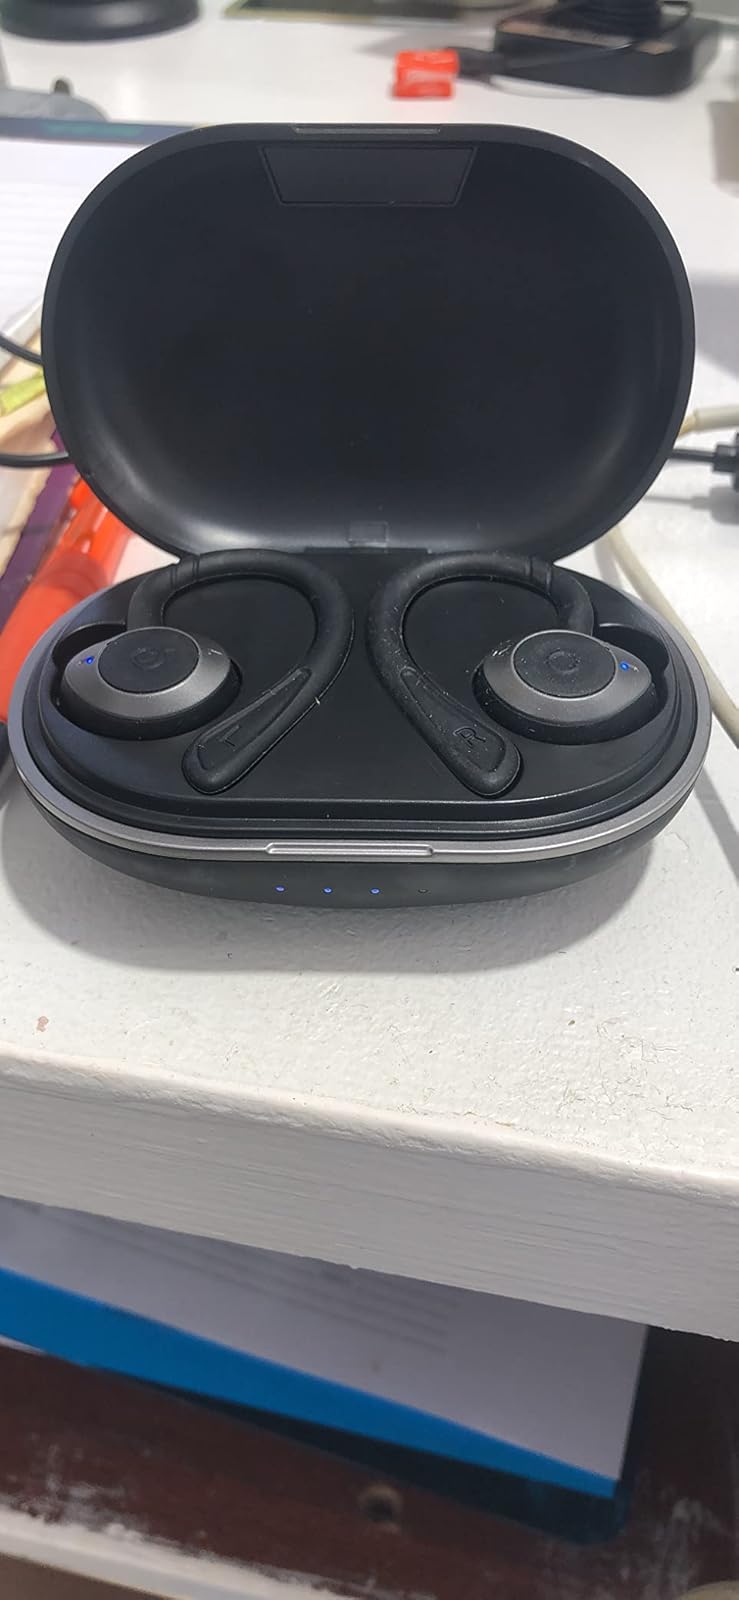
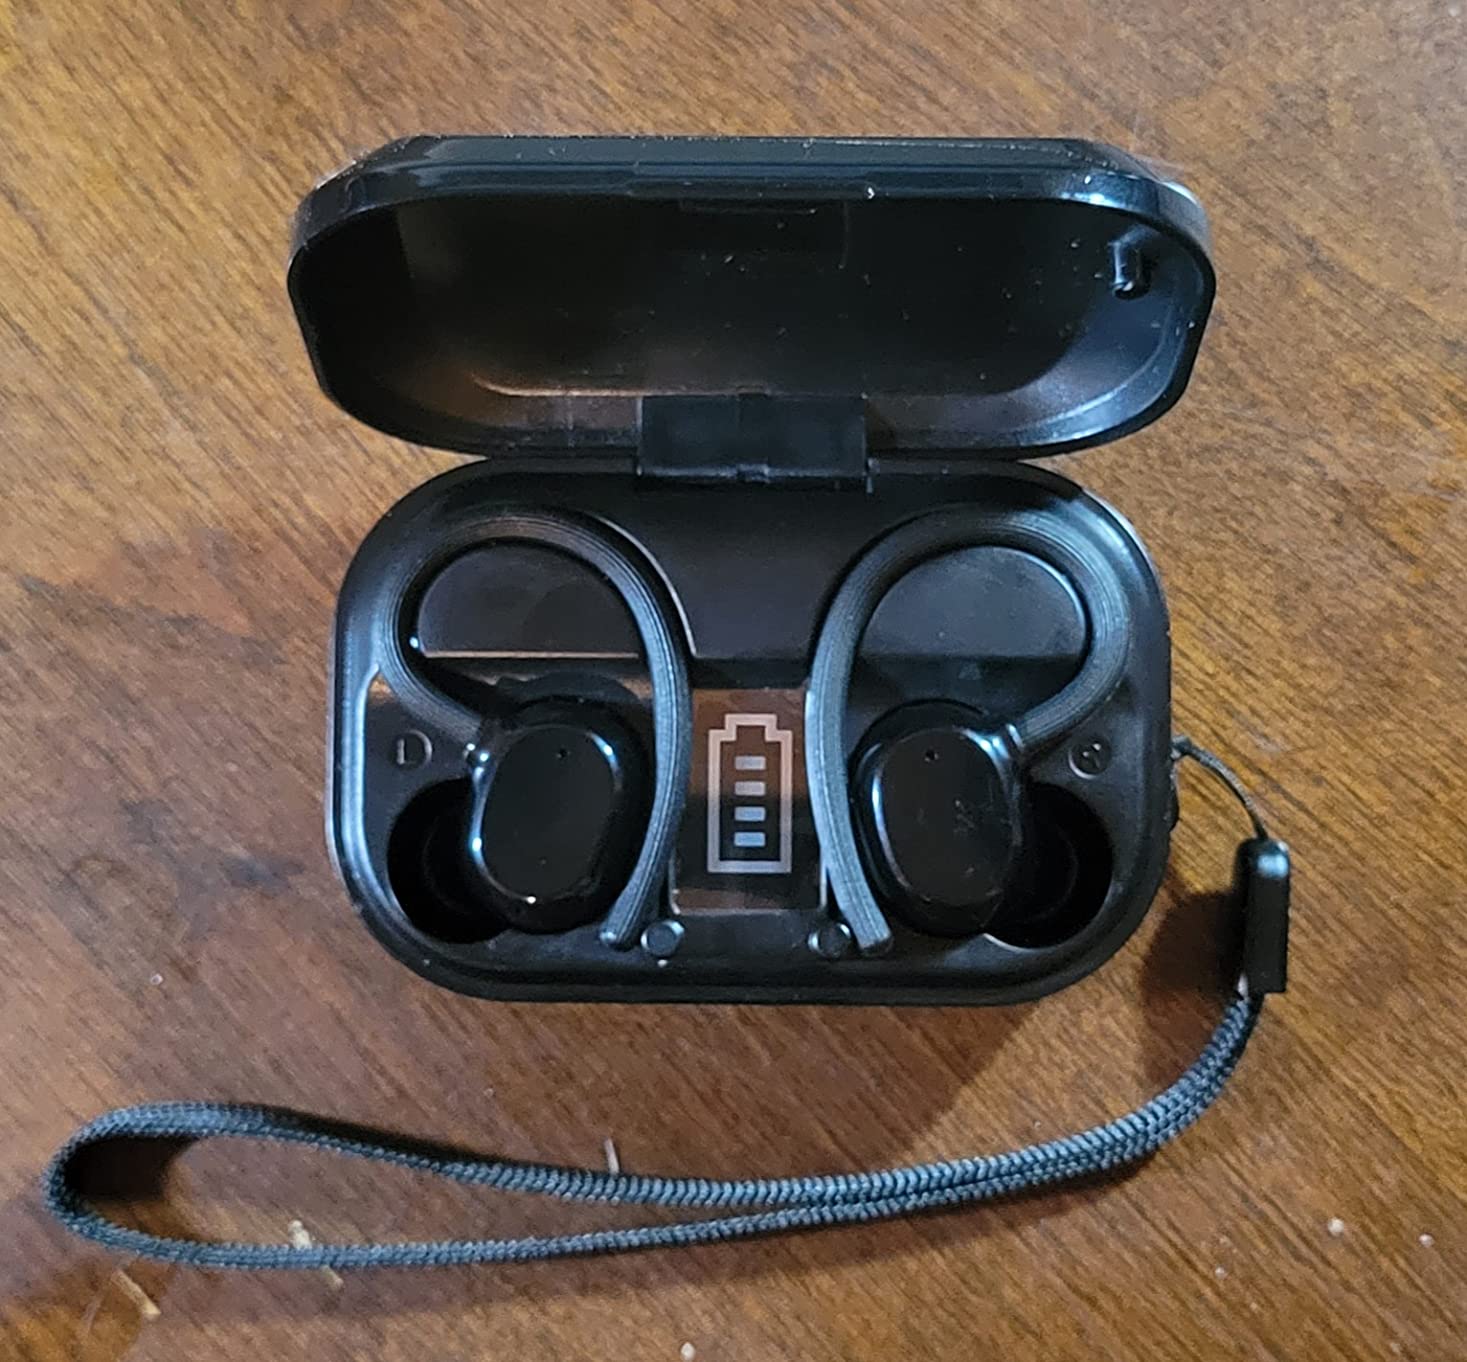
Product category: earbuds
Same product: no